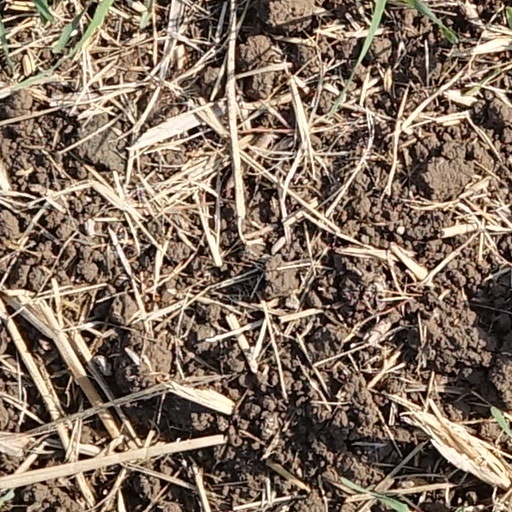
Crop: wheat